Bob Considine

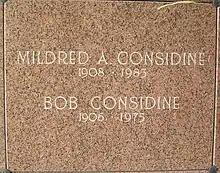
The crypt of Bob Considine

Considine had an array of influential admirers. He had correspondence from Truman, Lyndon B. Johnson, Rube Goldberg, Nelson A. Rockefeller, Cardinal Francis Spellman, and General William C. Westmoreland. President Dwight D. Eisenhower in a 1960 letter to William Randolph Hearst Jr., praised Considine's reporting on the 1960 U-2 incident in which the Soviets downed an American aircraft piloted by Francis Gary Powers and used for intelligence gathering. The controversy sank the American-Soviet summit which was about to convene in Paris. "Writing this note gives me also an opportunity to express my satisfaction over the balanced and reasonable way the Hearst papers handled the recent U-2 incident and the 'Summit' meeting. I thought that some of the pieces by Bob Considine were excellent, and of course from my viewpoint they were highly complimentary. I never forget the old saw -- 'He is a great man; he agrees with me.